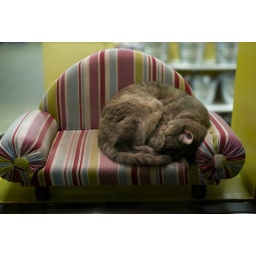
Cat sleeping on toy sofa at Urbanimal, a pet shop in Minneapolis.